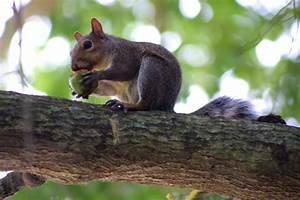
squirrel